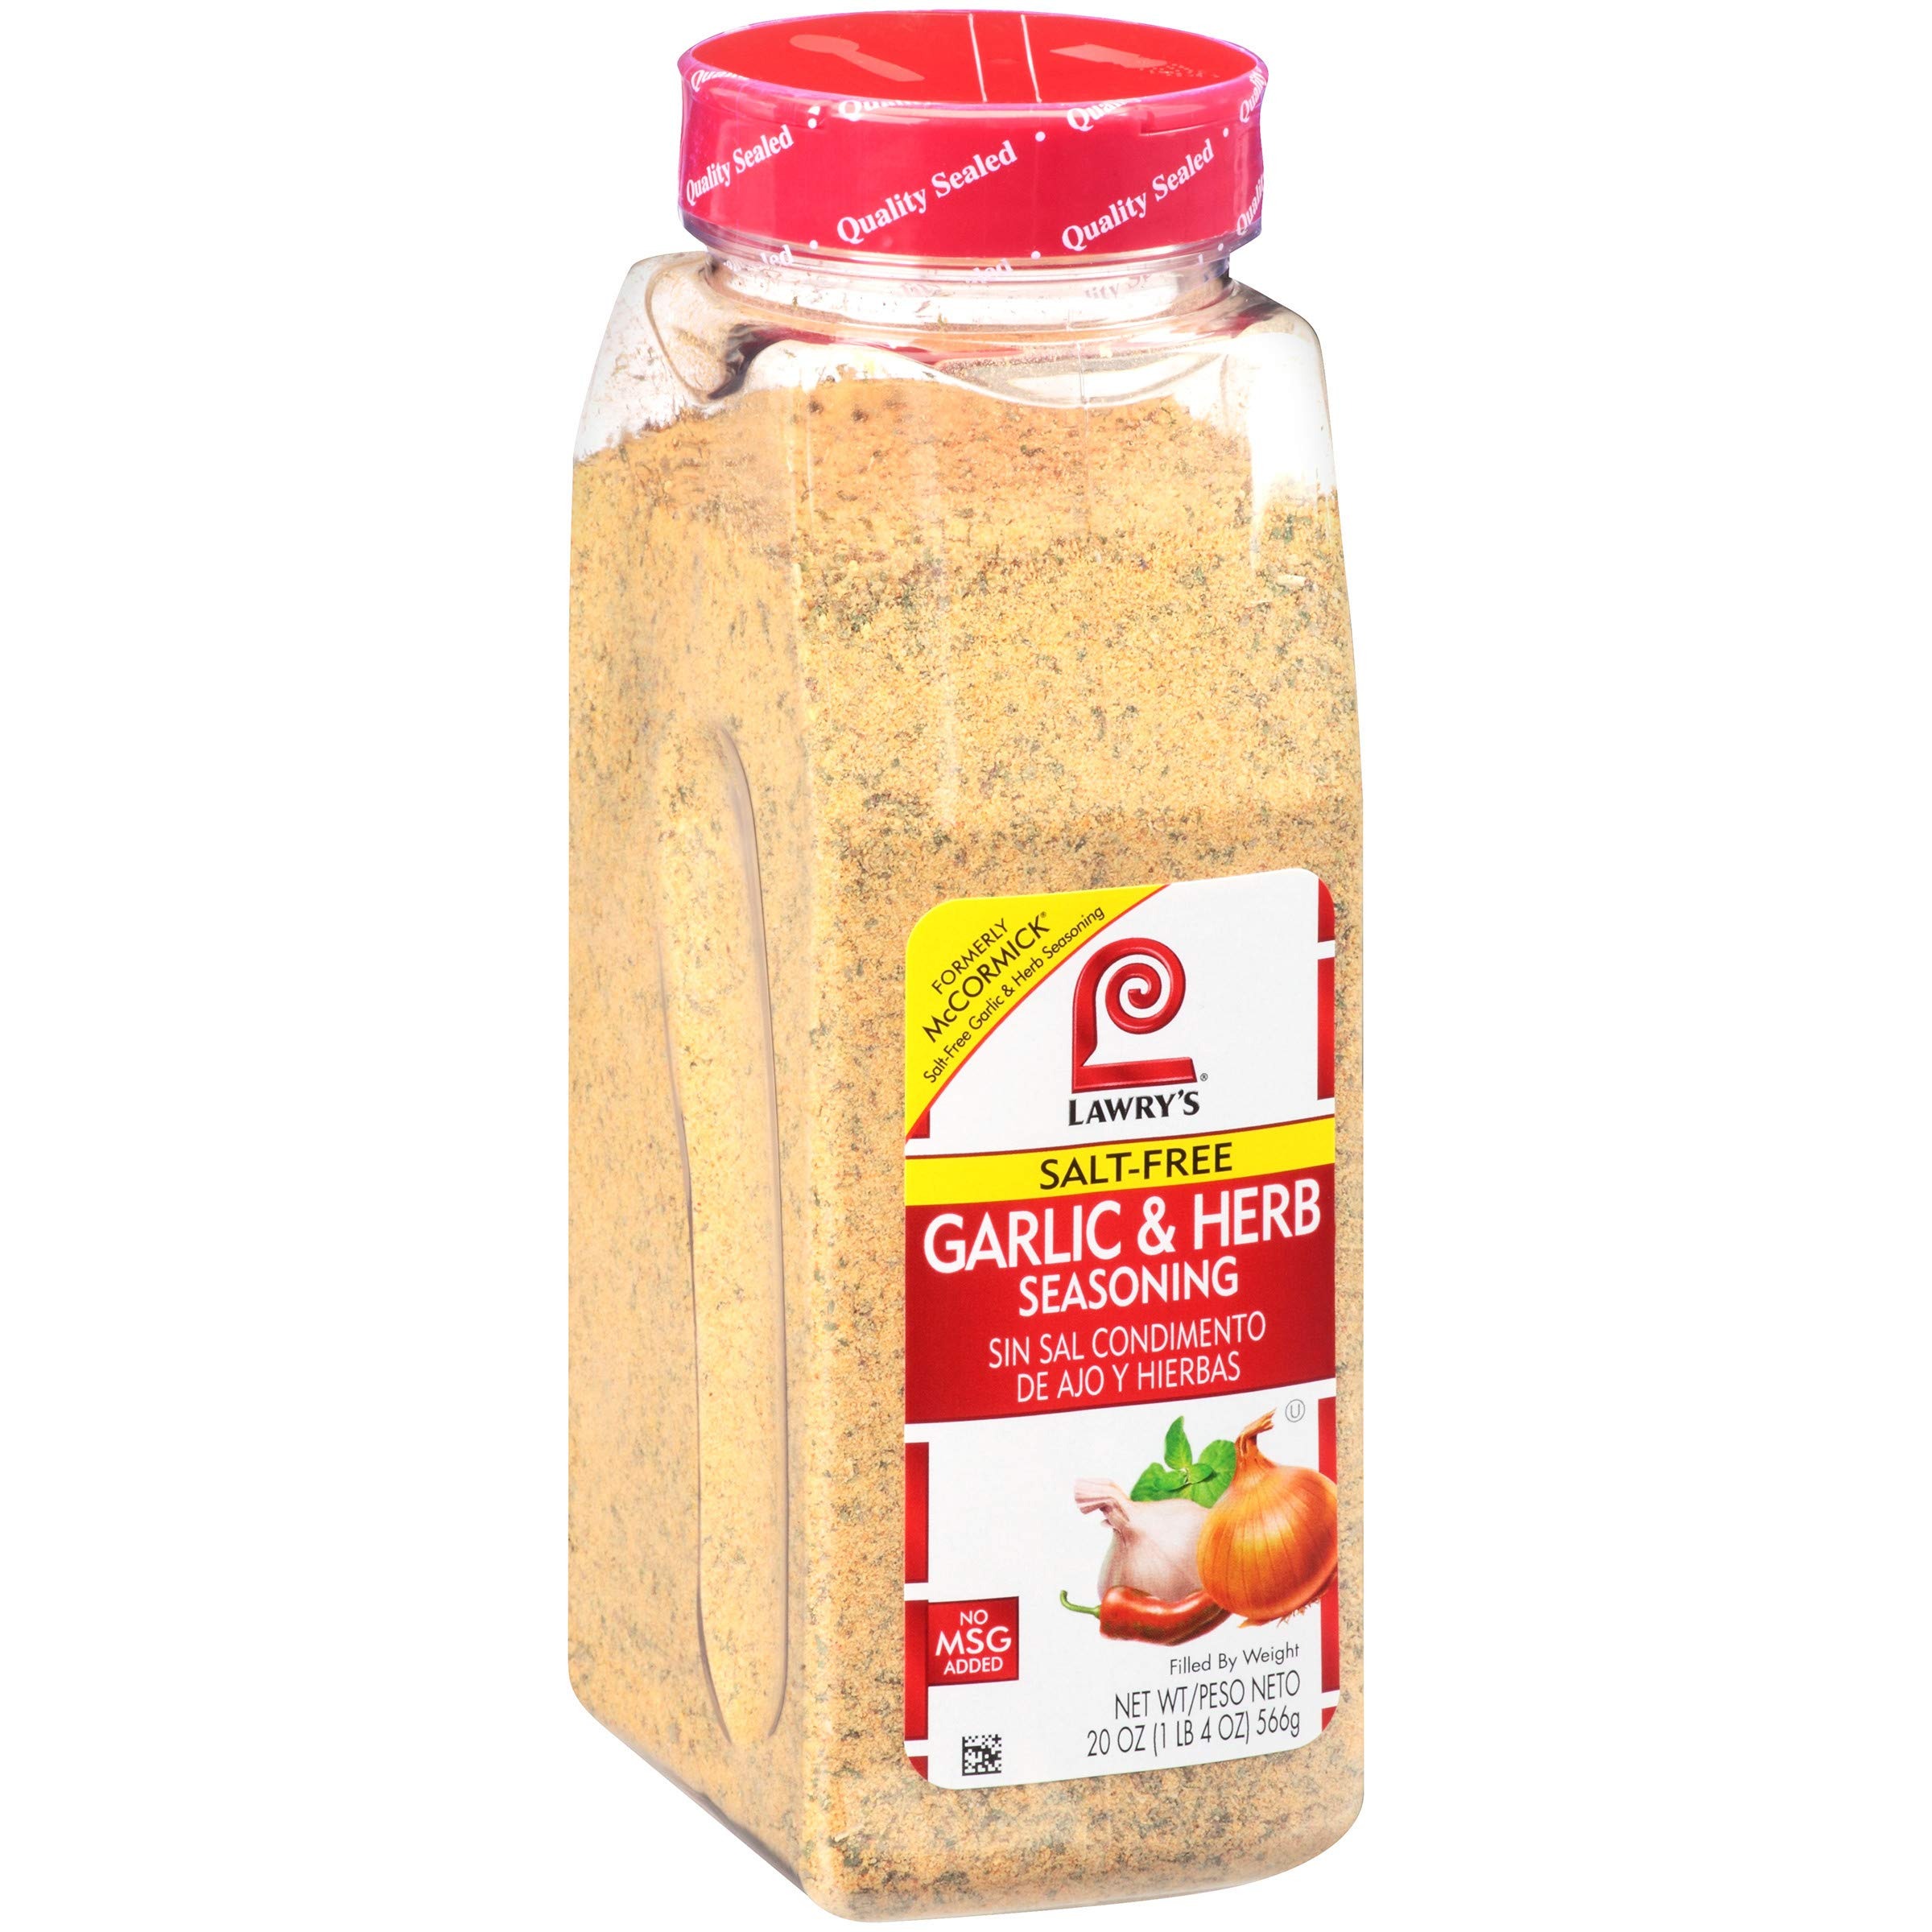
Item Name: Lawry's Salt Free Garlic & Herb Seasoning, 20 oz (Pack of 6)
Product Description: Lawrys Salt Free Garlic and Herb Seasoning, 20 Ounce -- 6 per case. Lawry's Salt Free Garlic & Herb is a flavorful blend of spices and herbs including orange peel to enhance the flavor of foods. This sprinkle-on seasoning was specially formulated to replace sodium while providing a delicious taste. 20 Ounce
Value: 6.0
Unit: Count

Price: 92.125